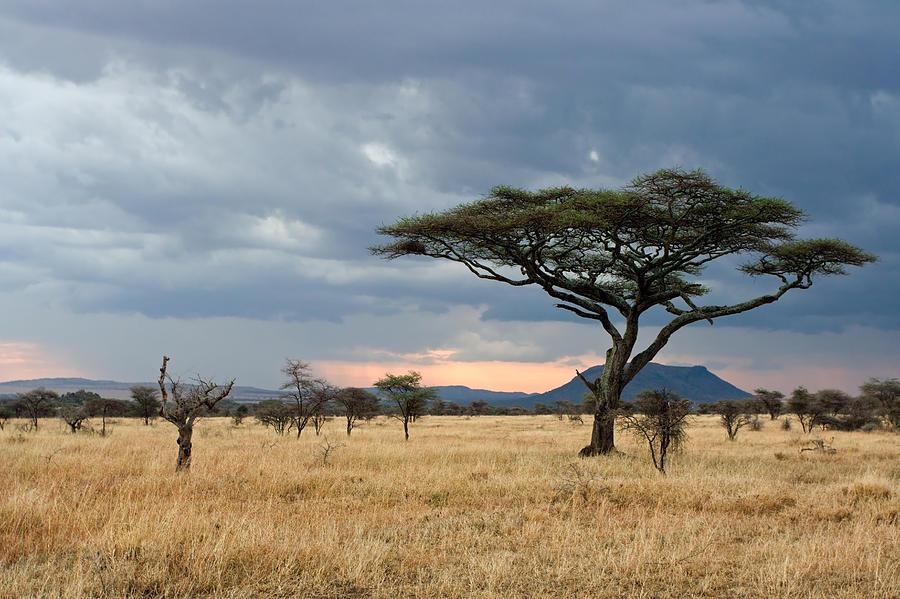
Eneo kubwa la wazi lenye ardhi tambarare lililozungukwa na uoto wa asili kama vile nyasi fupi,vichaka, na miti iliyotawanyika na kutengeneza mandhari kwa ajili ya hifadhi ya wanyama pori.